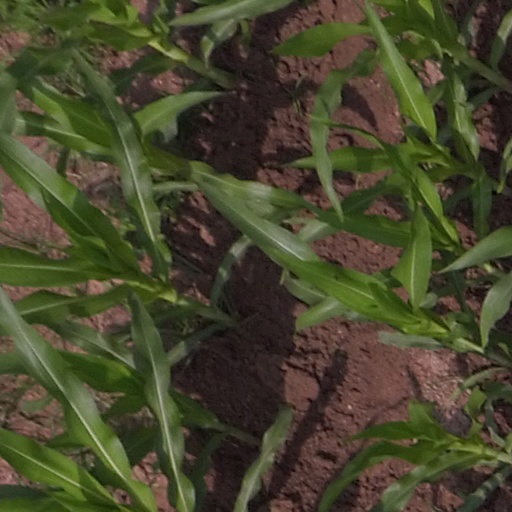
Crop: maize; corn